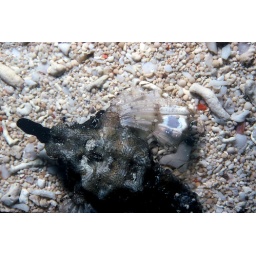
This fish imitates a rock in the surf zone